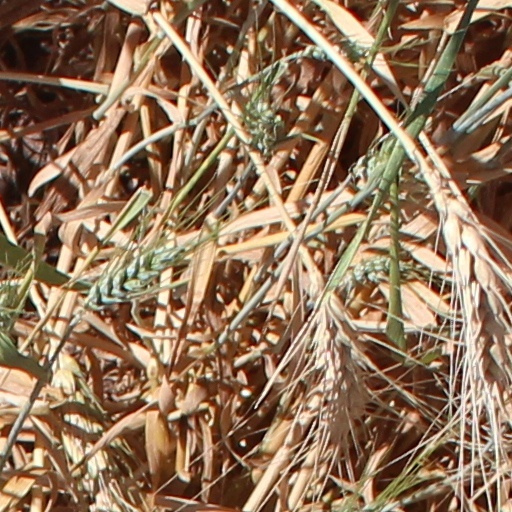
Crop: wheat